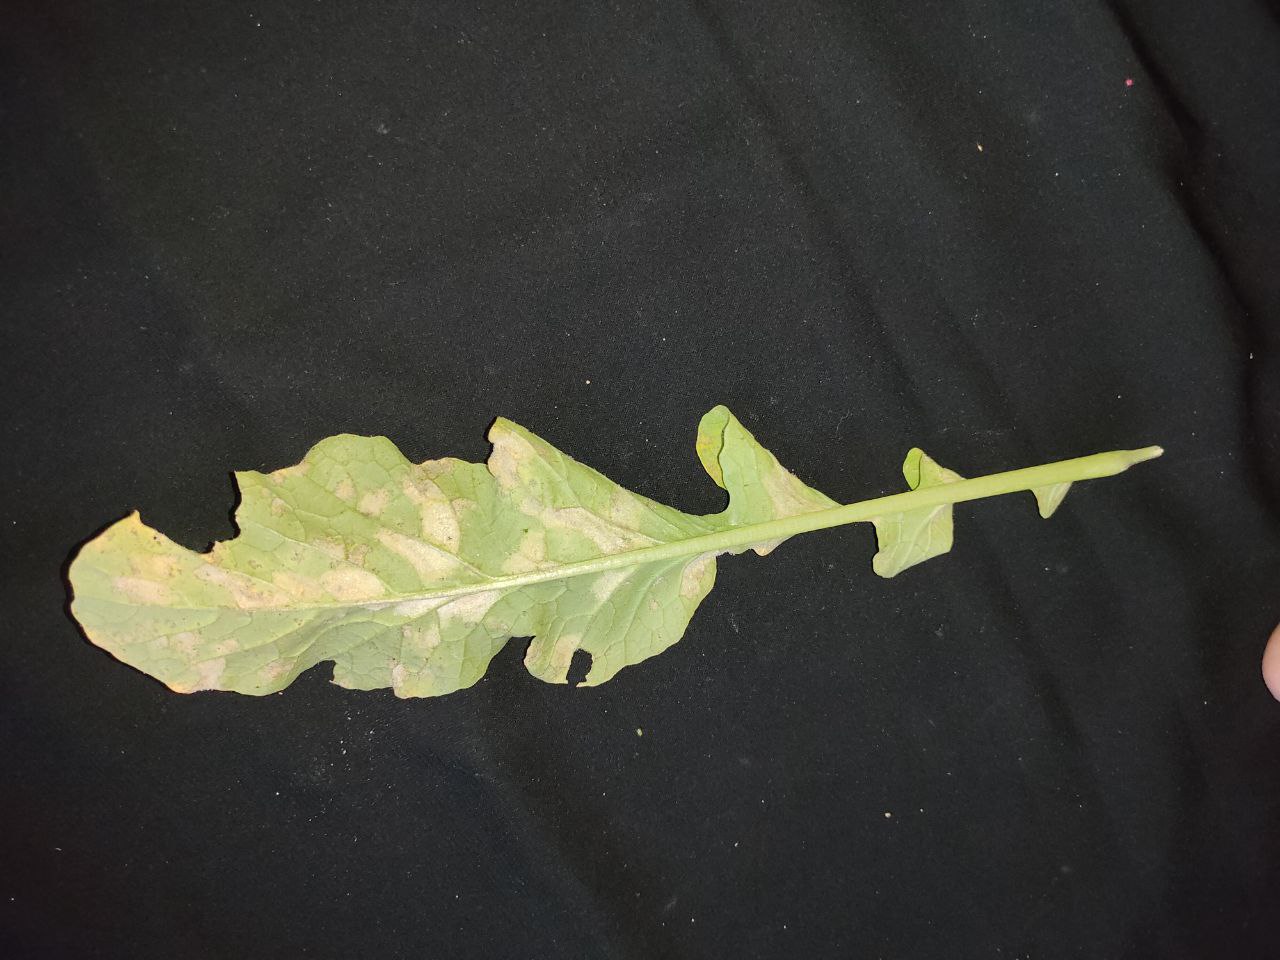
Label: Mosaic virus